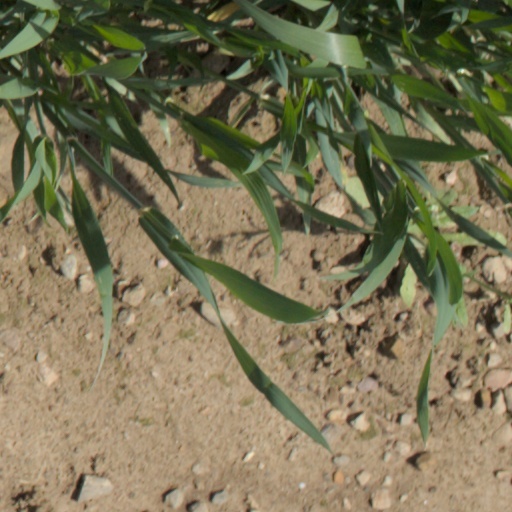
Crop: wheat